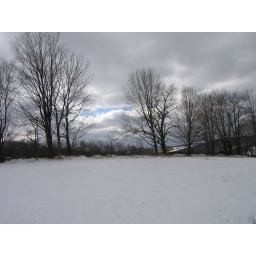
i love the trees and the sky in this shot